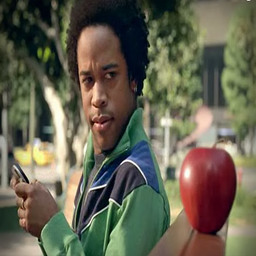
Label: Apple